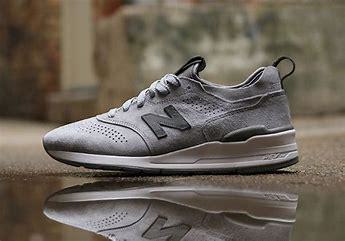
Brand: New
Model: Balance 997